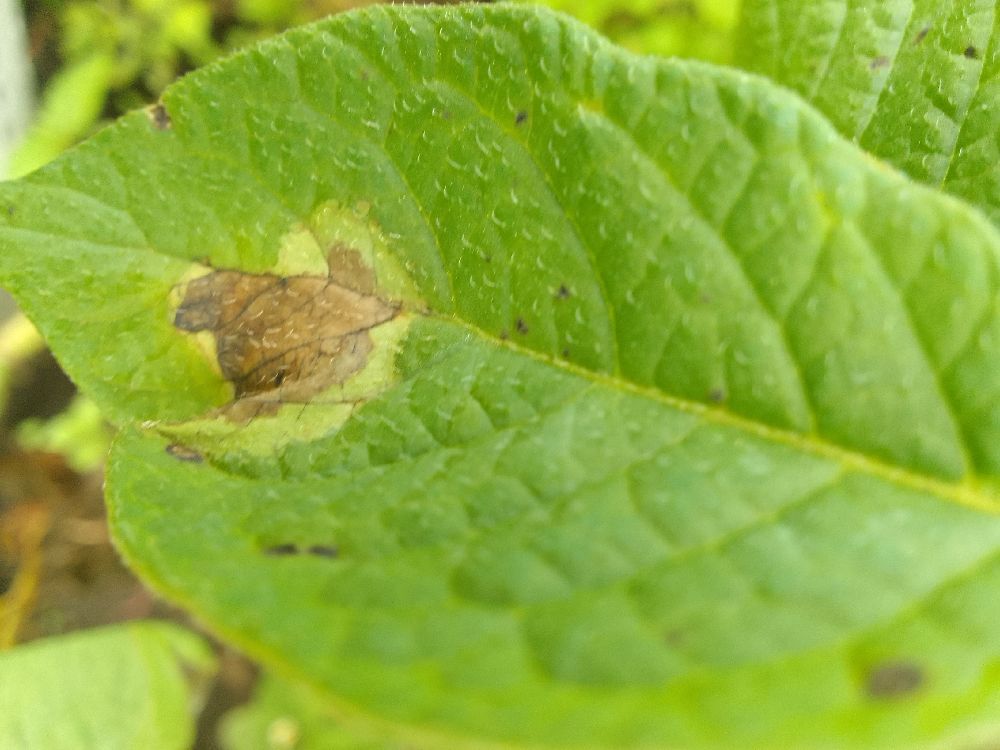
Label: Late blight